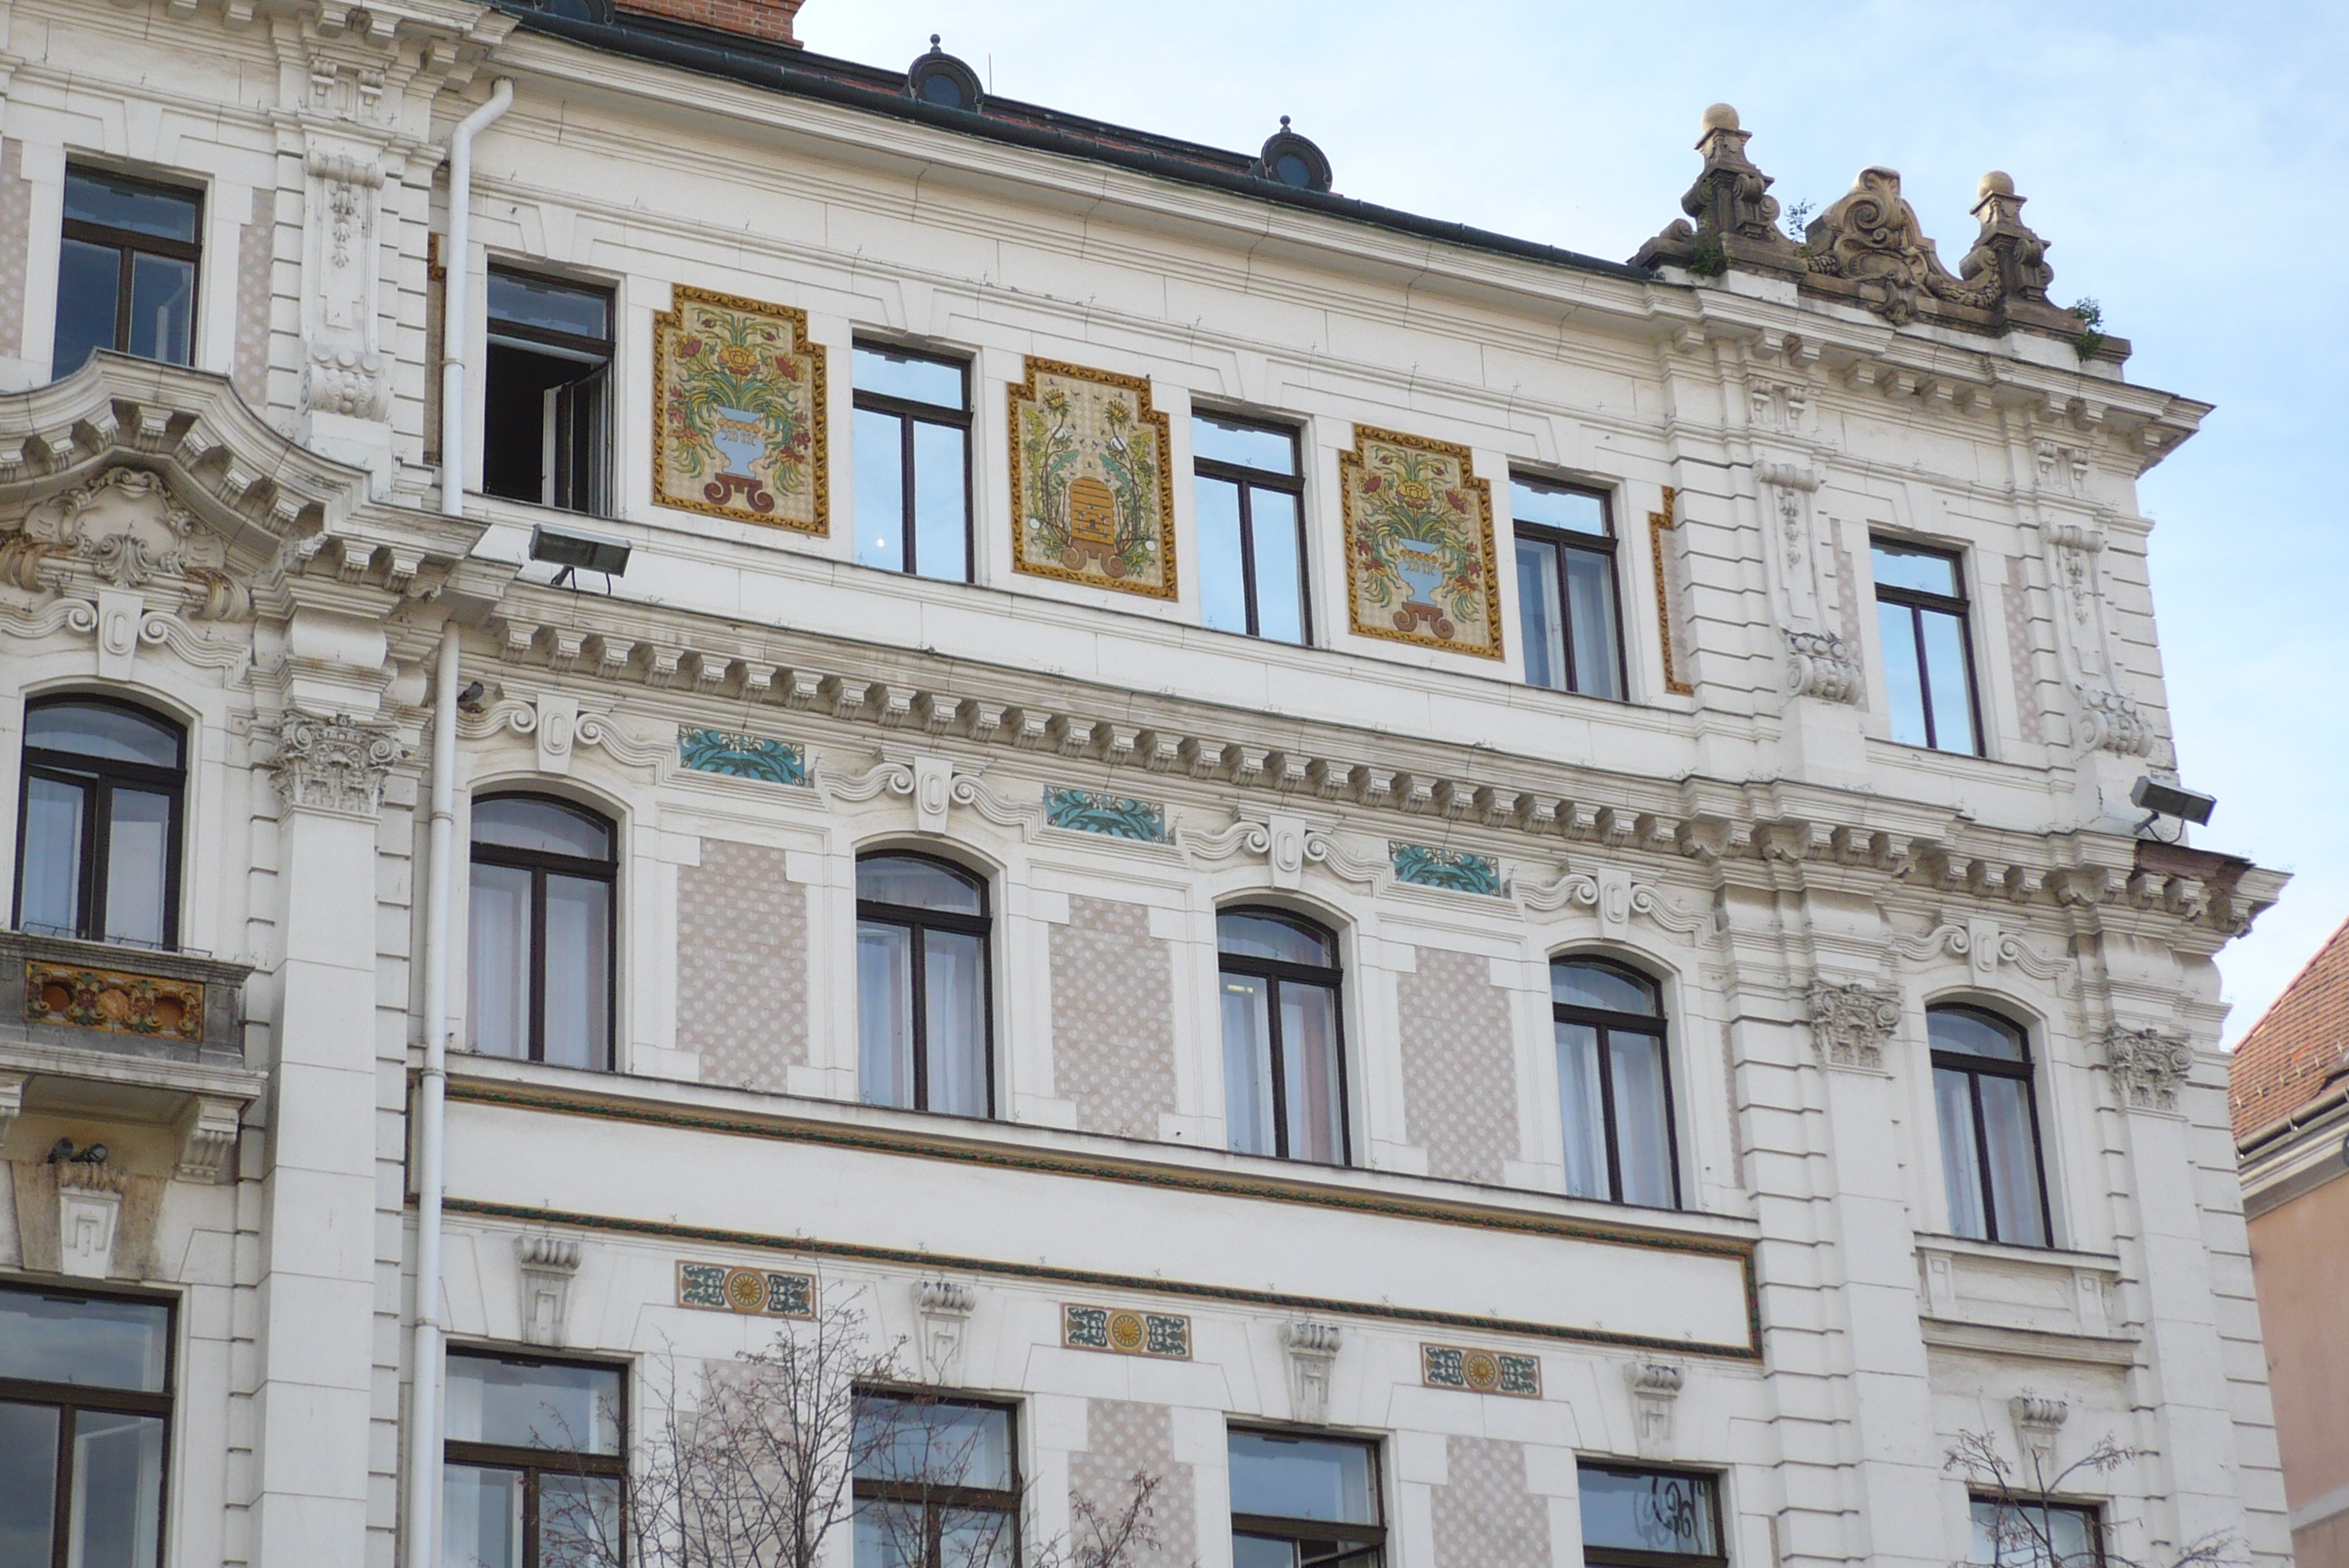
natural, building, window, sky, fixture, facade, city, roof, molding, mixed use, medieval architecture, apartment, sash window, classical architecture, volute, arch, house, listed building